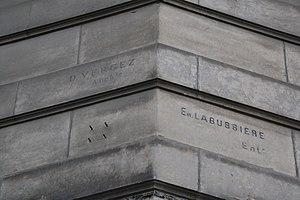
Épigraphe de l'entrepreneur et maire de Limoges Emile Labussière, dans une rue de Limoges (Haute-Vienne, France).
Émile Labussière, né le 2 mai 1853 à Bénévent-l'Abbaye et décédé le 21 février 1924 à Perpignan, est une personnalité politique du Limousin.